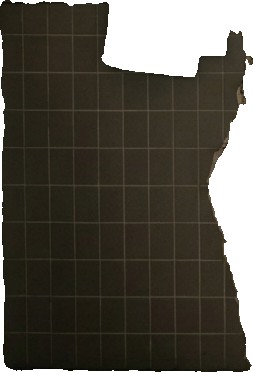
Surface category: cladding